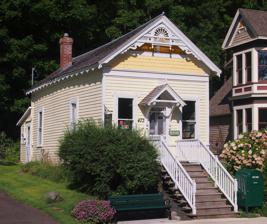
Building: Taylors Falls Public Library
Country: United States of America
Year built: 1887
United States historic place Taylors Falls Public Library U.S. National Register of Historic Places Taylors Falls Public Library from the south-southeast Show map of Minnesota Show map of the United States Location 473 Bench Street, Taylors Falls, Minnesota Coordinates 45°24′14.3″N 92°39′10.4″W / 45.403972°N 92.652889°W / 45.403972; -92.652889 Area .25 acres (0.10 ha) Built 1854, remodeled 1887 Built by John Jacob Spengler, remodeled by Thomas Peck Architectural style Carpenter Gothic / Stick style NRHP reference No. 70000290 Added to NRHP October 15, 1970 Taylors Falls Public Library is the public library of Taylors Falls, Minnesota , United States, still operating in its original 19th-century building.  Originally constructed as a tailor shop in 1854, the building was remodeled and converted into a library in 1887.  Taylors Falls Public Library was listed on the National Register of Historic Places in 1970 for its local significance in the themes of architecture and education. It was nominated for being an intact example of small-town libraries as they existed before Carnegie libraries and bookmobiles and for its Carpenter Gothic / Stick style architecture. Description Taylors Falls Public Library is a one-story, two-room building measuring 32 feet (9.8 m) long and 14 feet (4.3 m) wide.  It is of wood frame construction with clapboard siding on a sandstone foundation.  The front door is capped by a Gothic Revival canopy and flanked by Stick-style windows with Eastlake movement decorations.  Elaborately sawn and turned ornaments adorn the bargeboards and front façade.  A 14-by-7-foot (4.3 by 2.1 m) lean to abuts the rear. Inside the front room features a plastered barrel vault ceiling, while the back room has a pressed tin ceiling . History The building was originally constructed as a simple tailor shop in 1854 by John Jacob Spengler, who operated his business in the front and lived in the back room with his family.  Spengler sewed uniforms for Union soldiers during the American Civil War .  In 1887 the building was sold to the Taylors Falls Library Association for use as a library.  Thomas Peck converted the building to its new use and added ornamentation typical of the late 19th century.  The rear lean-to was added sometime later. The library continues to operate in the building, with a collection of 10,000 items. Taylors Falls Public Library in 1934 See also National Register of Historic Places listings in Chisago County, Minnesota References